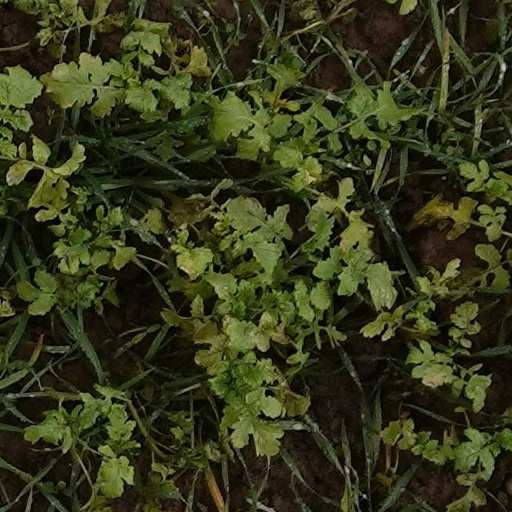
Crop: wheat